J. Norman Collie

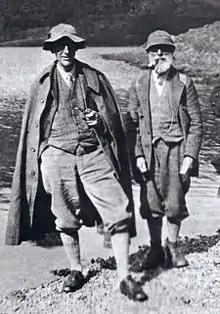
Norman Collie (left) and John MacKenzie as old men

Collie's professional career was spent as a scientist but his avocation was mountaineering. Among mountaineers, he is perhaps best remembered for his pioneering climbs on the Cuillin in the Isle of Skye, but he also climbed in the English Lake District and in the Alps with William Cecil Slingsby, Geoffrey Hastings and Albert F. Mummery.